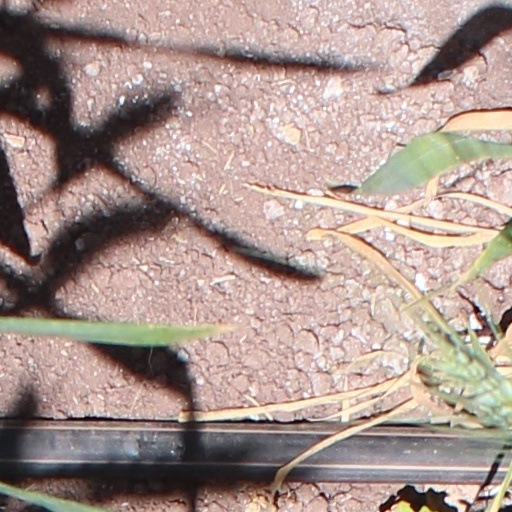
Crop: wheat